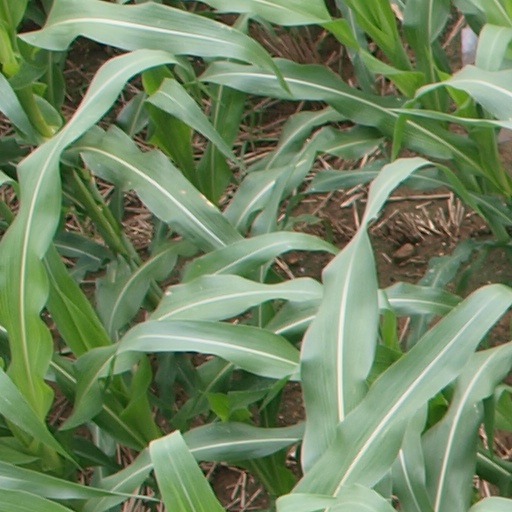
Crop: maize; corn